Adam Liszt

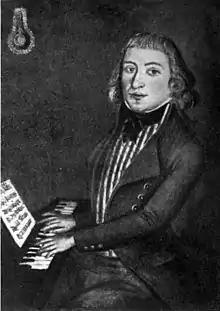
Adam Liszt in January 1817

Adamus List (16 December 177628 August 1827) was the father of composer and pianist Franz Liszt.